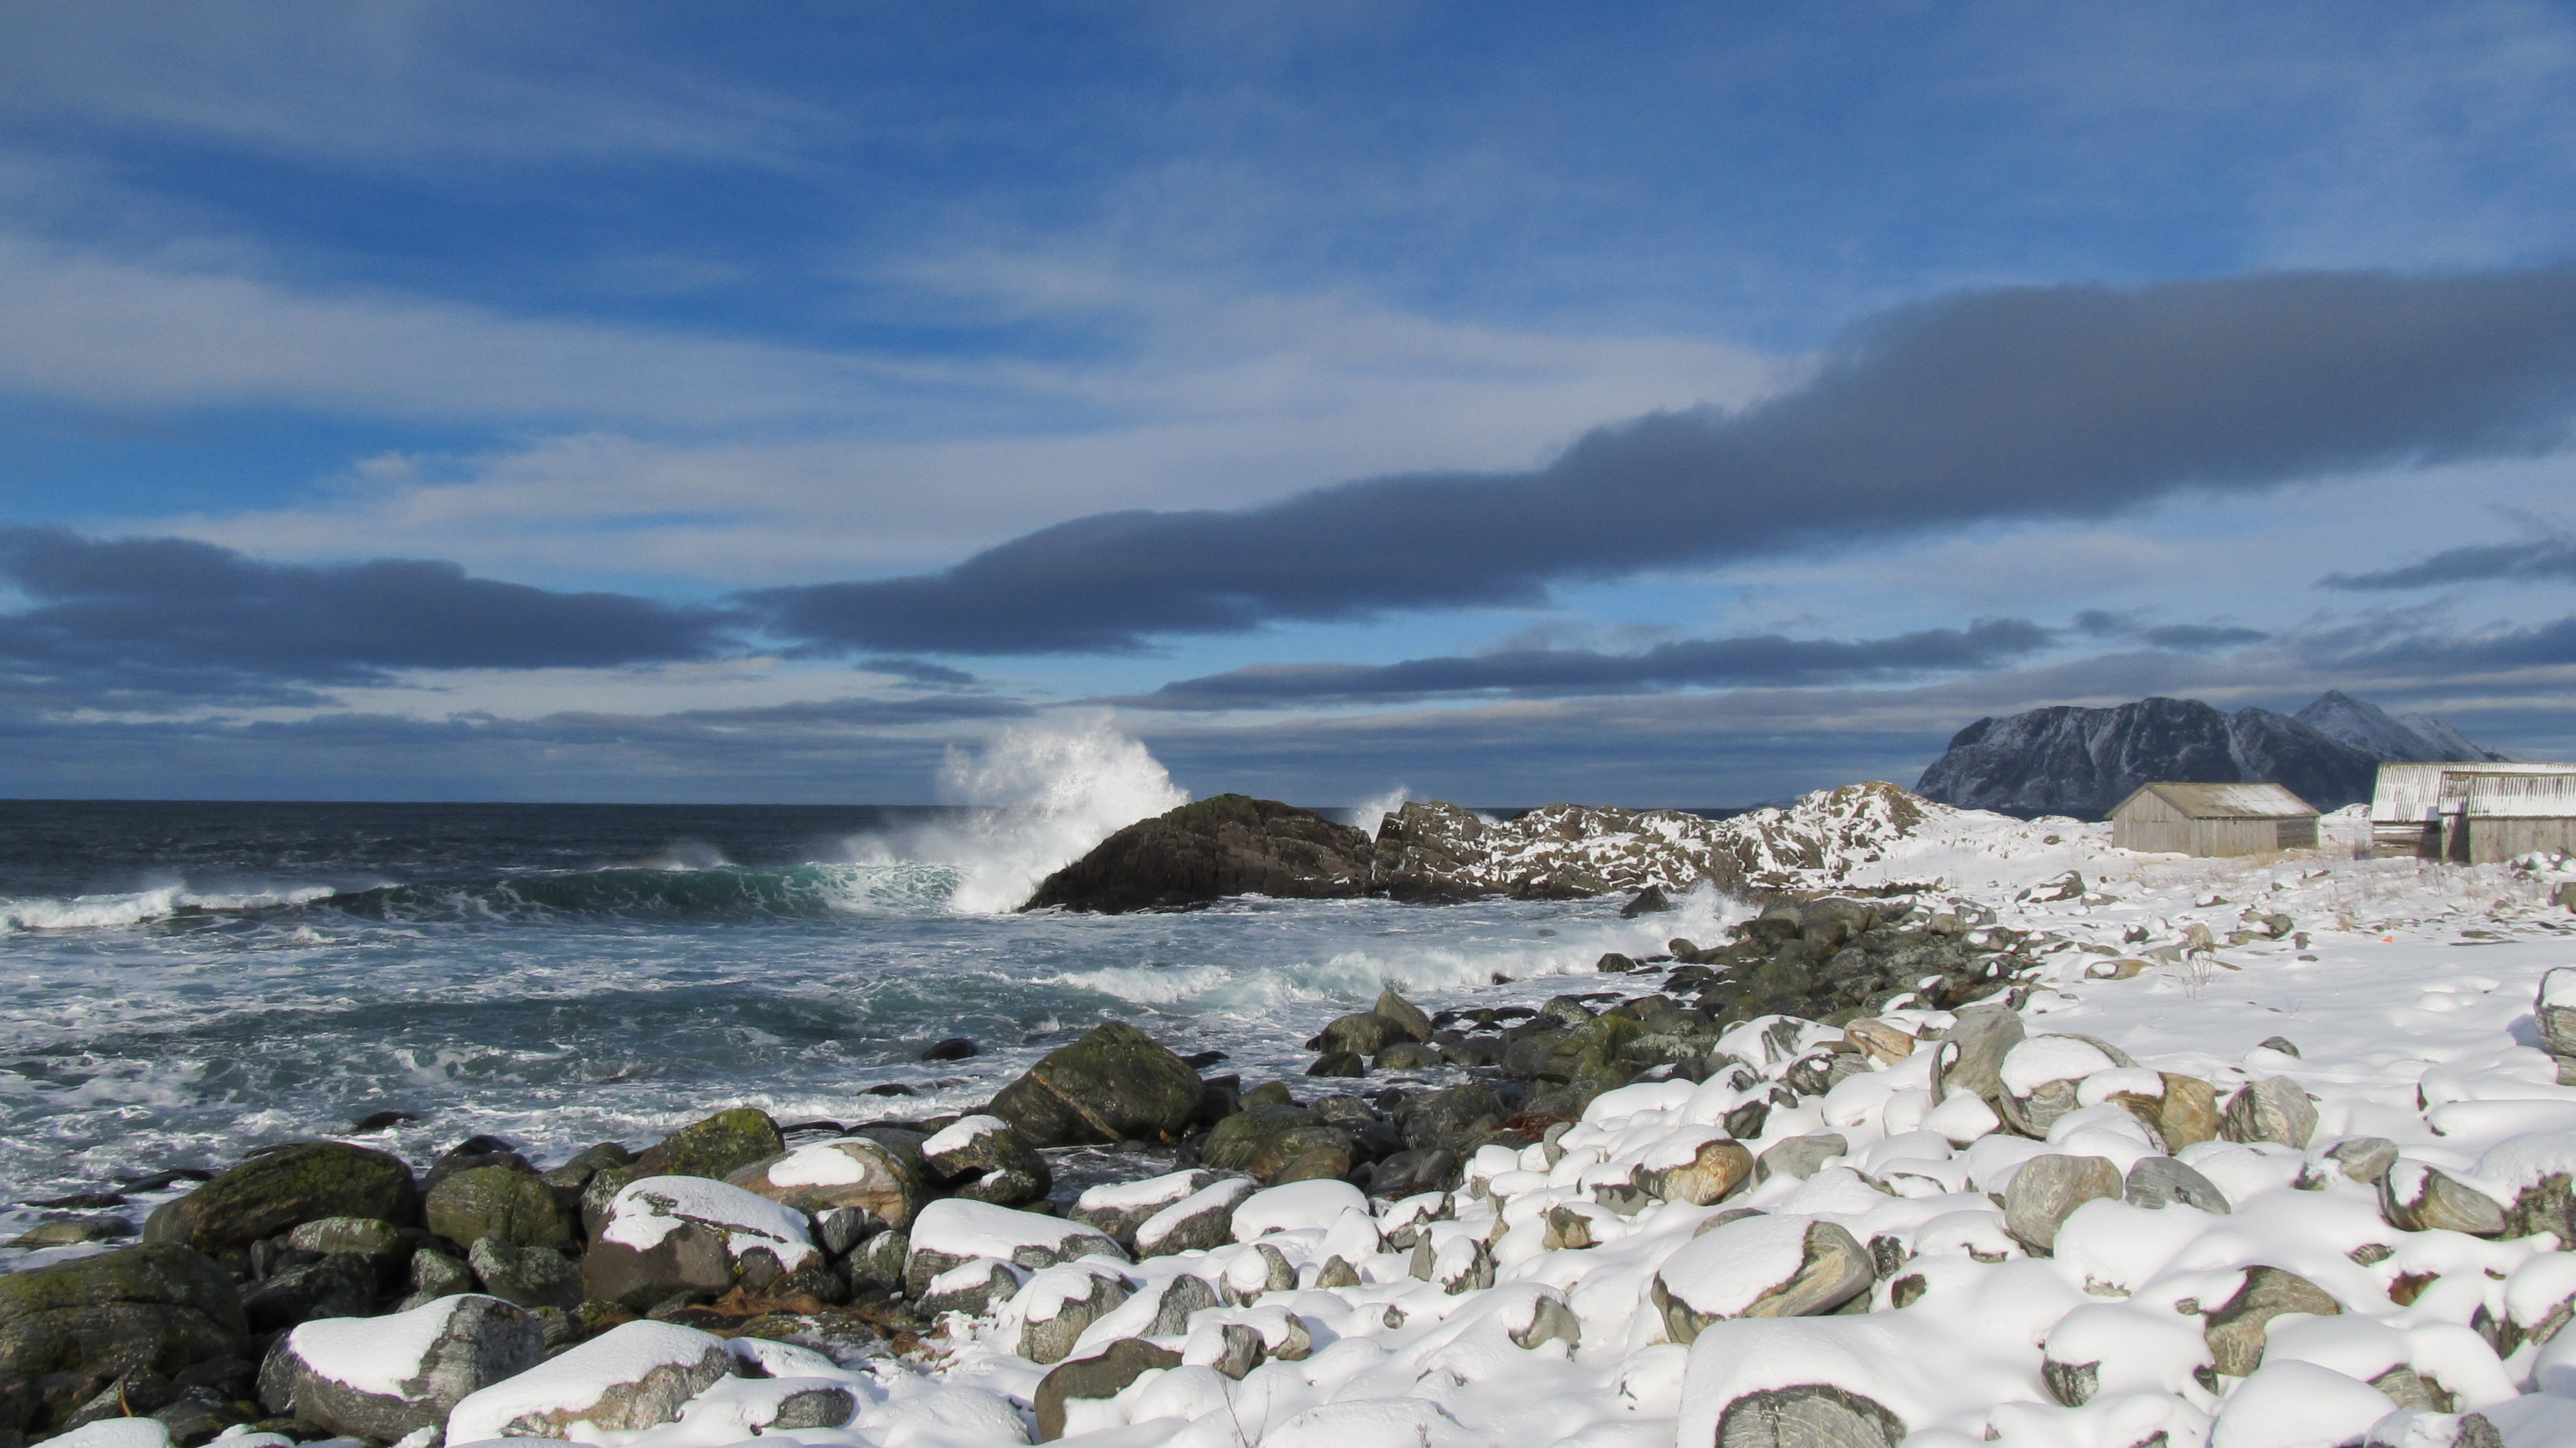
beach, sea, coast, rock, ocean, snow, winter, shore, wave, cliff, ice, weather, arctic, terrain, norway, arctic ocean, fl, wind wave, uls stone cove